Sophia Loren

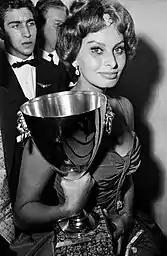
Loren with her Volpi Cup in 1958

In 2009, after five years off the set and 14 years since she starred in a prominent US theatrical film, Loren starred in Rob Marshall's film version of "Nine", based on the Broadway musical that tells the story of a director whose midlife crisis causes him to struggle to complete his latest film; he is forced to balance the influences of numerous formative women in his life, including his deceased mother. Loren was Marshall's first and only choice for the role. The film also stars Daniel Day-Lewis, Penélope Cruz, Kate Hudson, Marion Cotillard, and Nicole Kidman. As a part of the cast, she received her first nomination for a Screen Actors Guild Award.